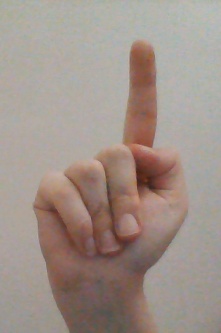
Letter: bb